Park Hall Nature Reserve

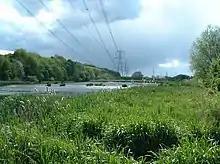
The main pool at Park Hall.

The site lies between the M6 motorway and Castle Vale in the east of Birmingham. It comprises flood plain grassland, wetland and pools along the former route of the River Tame and part of the realigned river which runs along its northern boundary, together with ancient woodland and other habitats on the scarp slopes to the south.